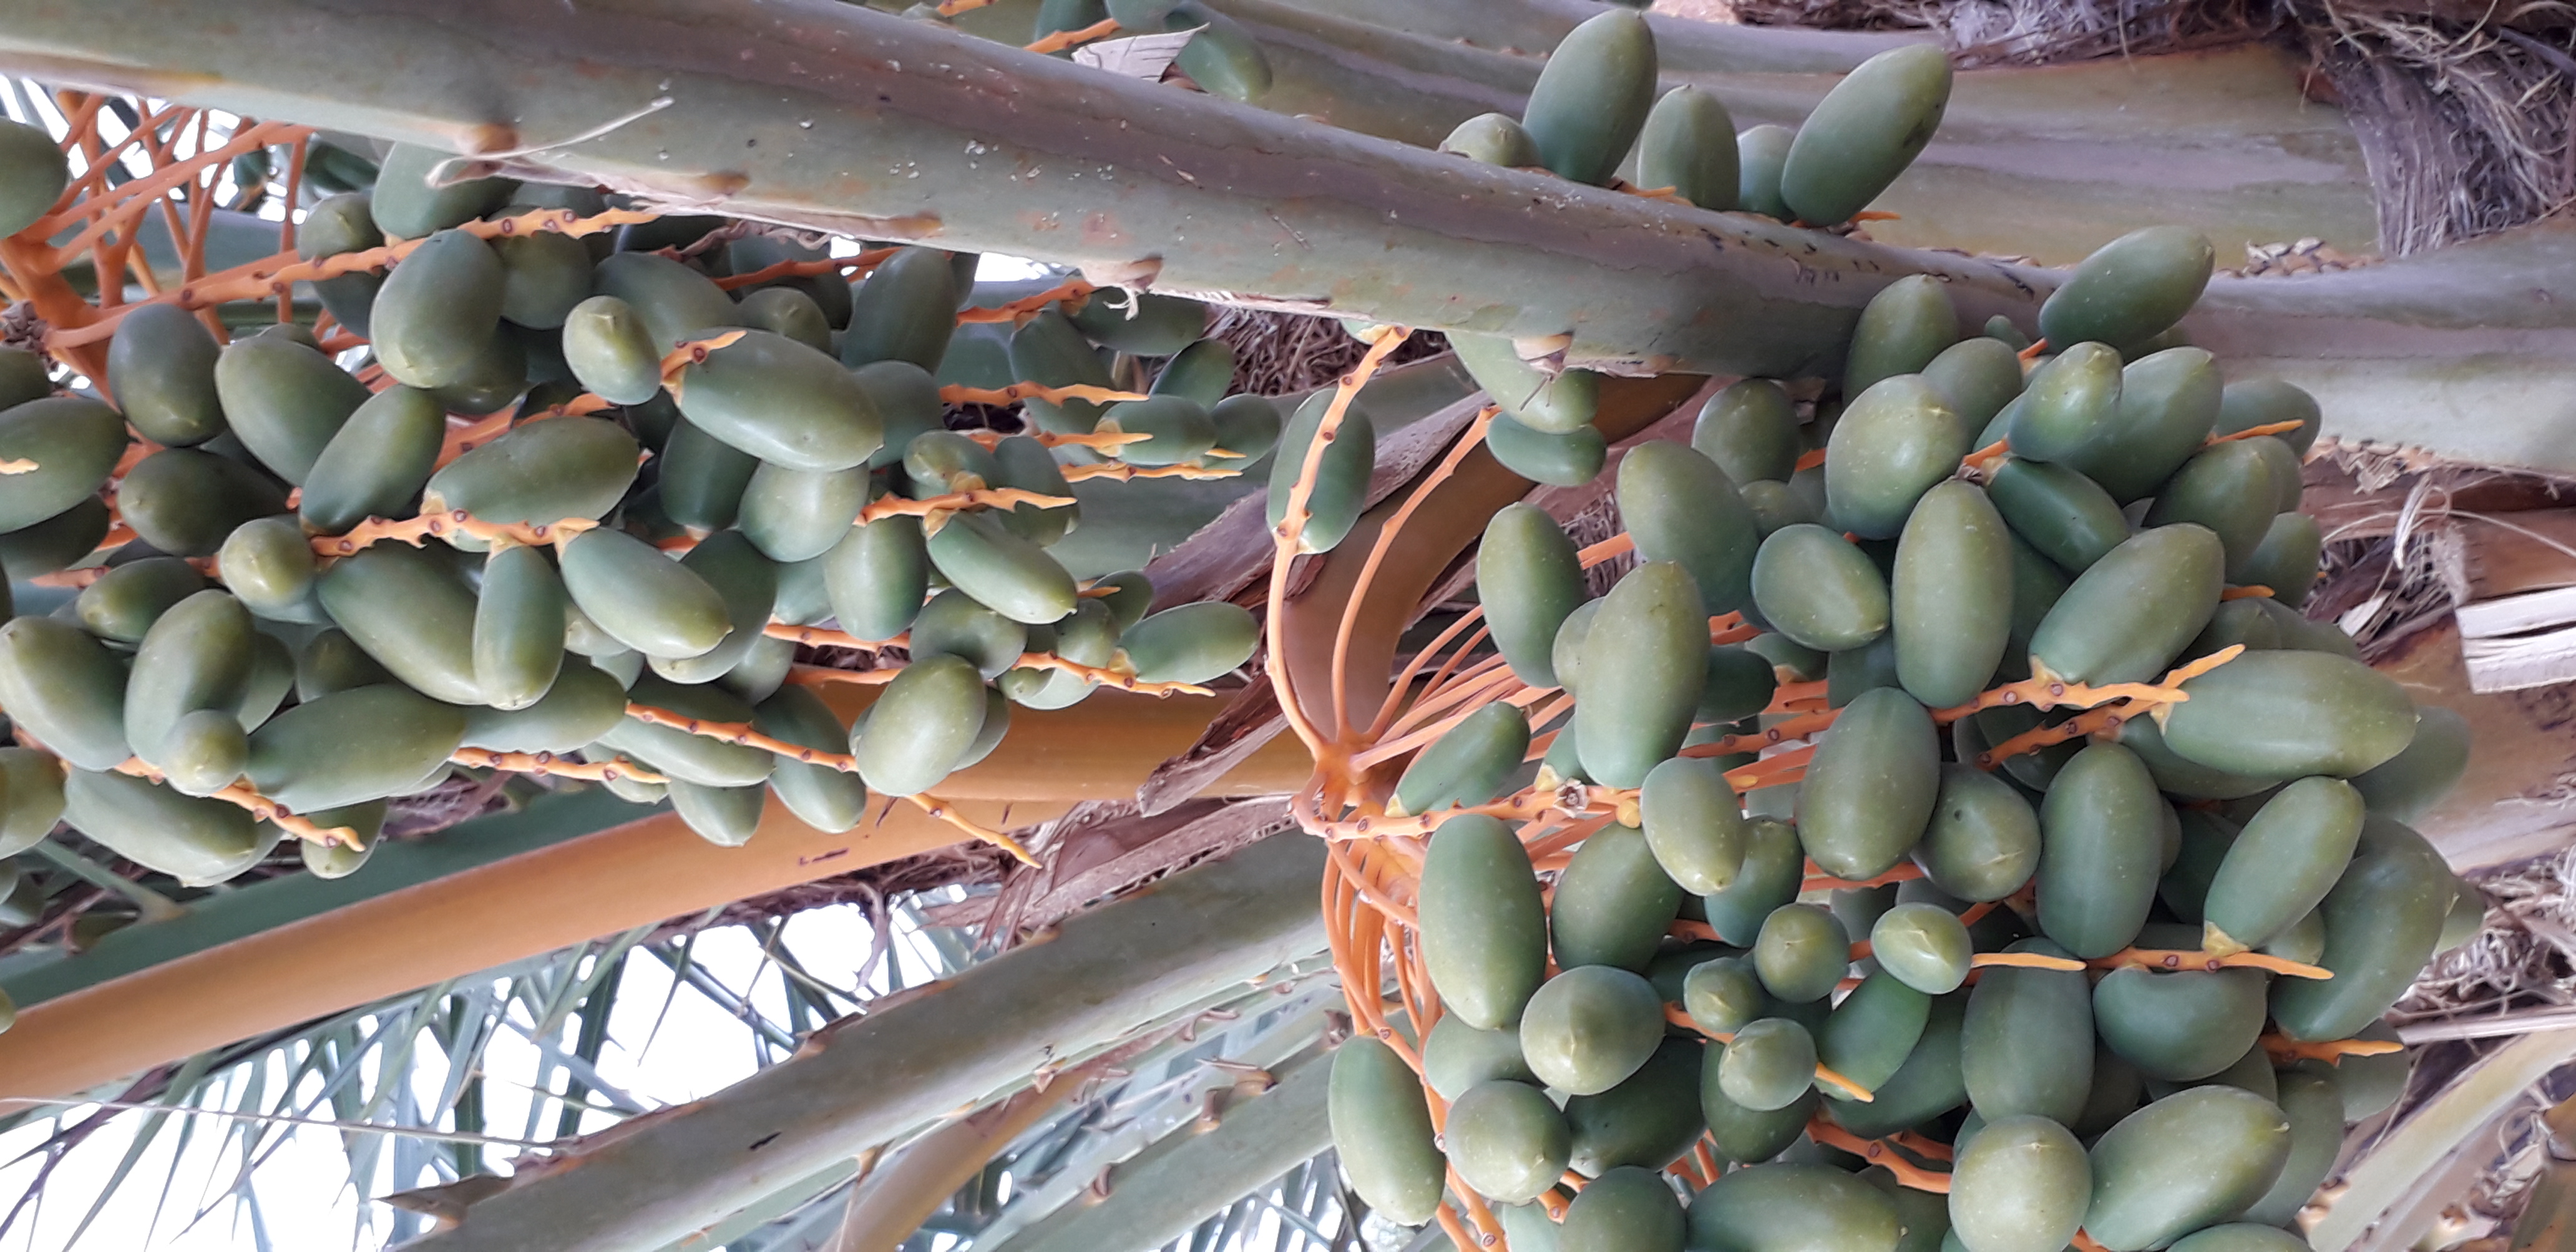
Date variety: kholt